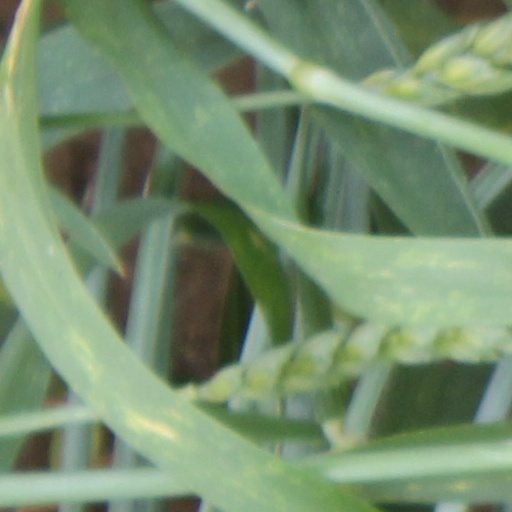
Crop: wheat